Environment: real
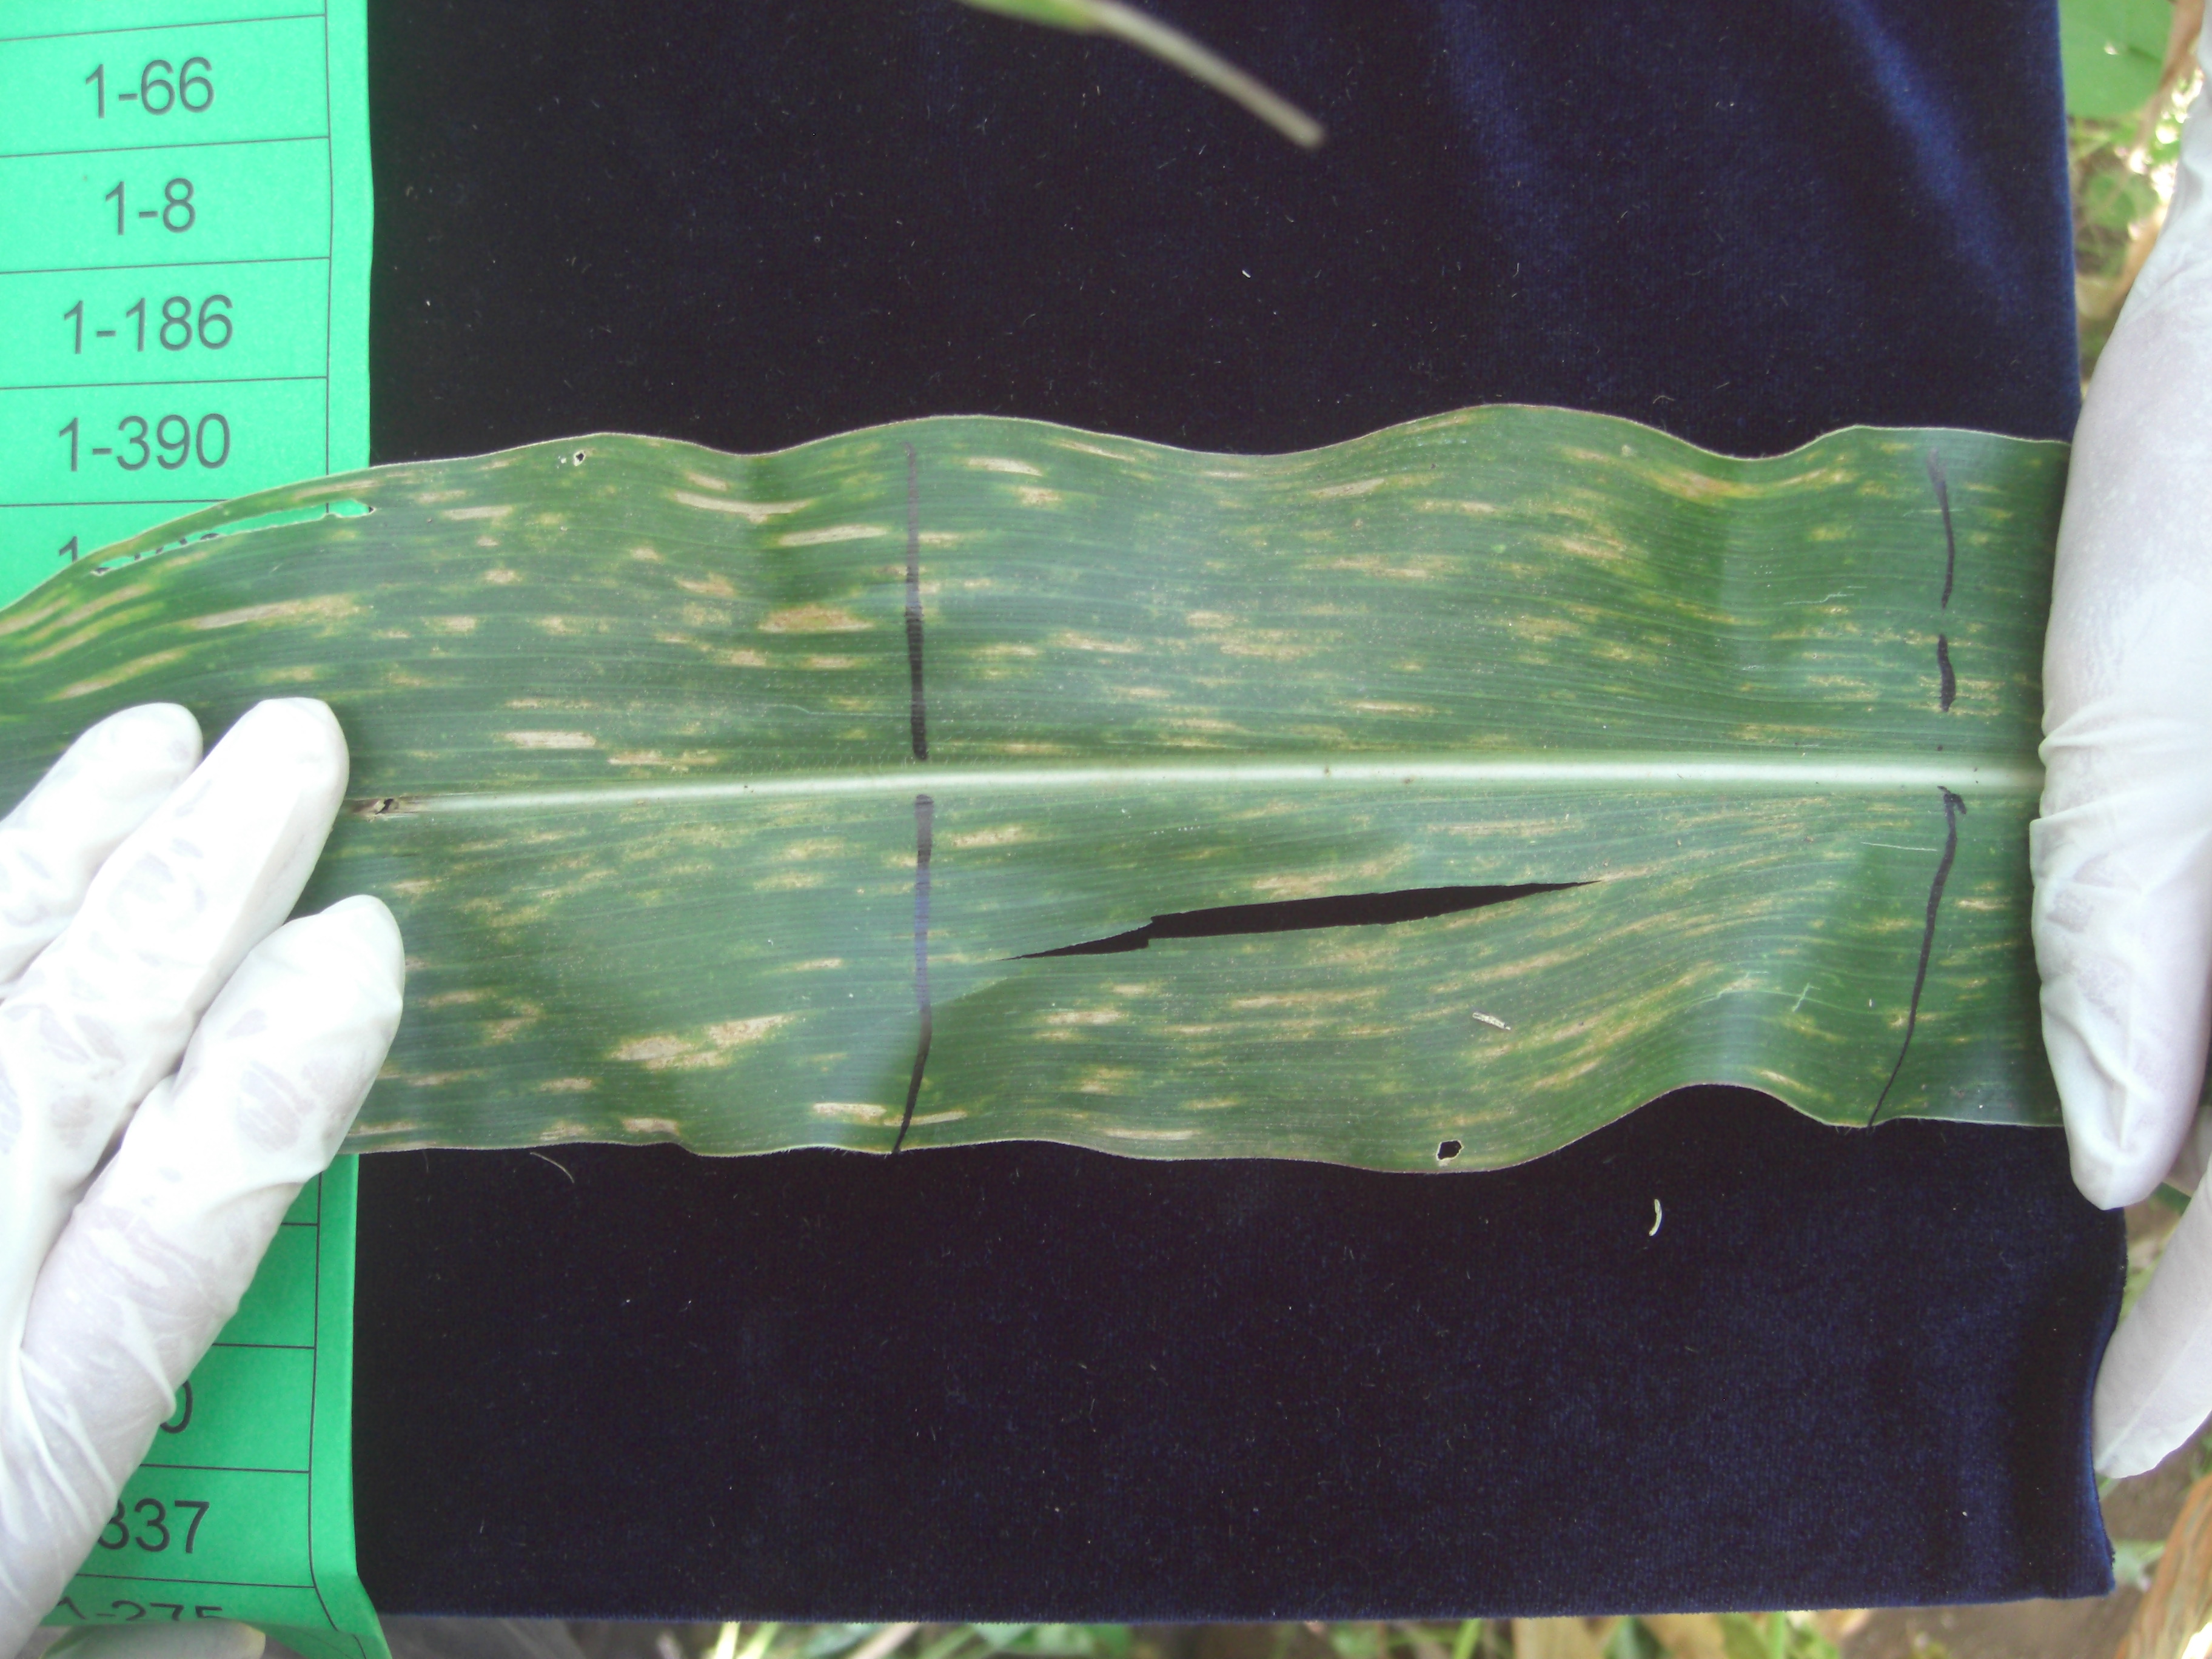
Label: gray_leaf_spot